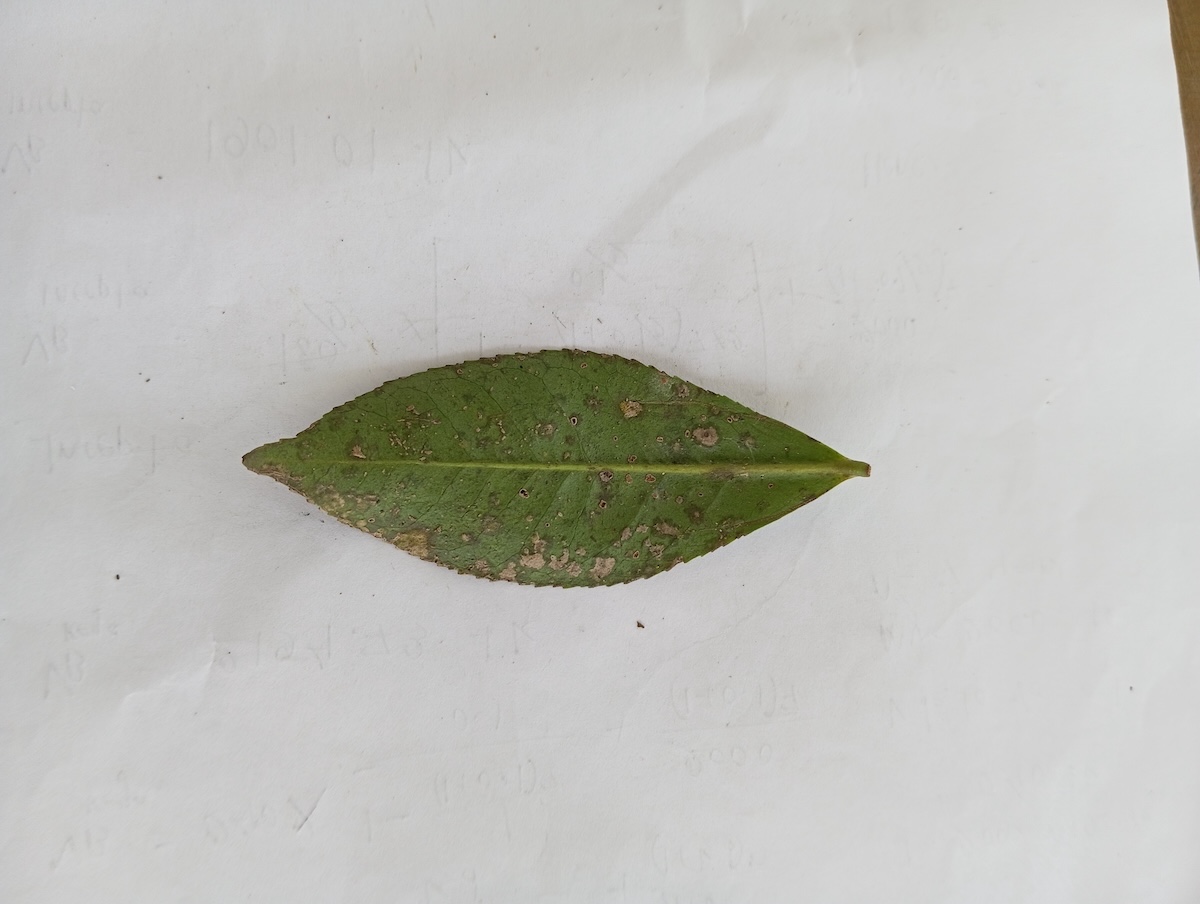
Label: Tea algal leaf spot